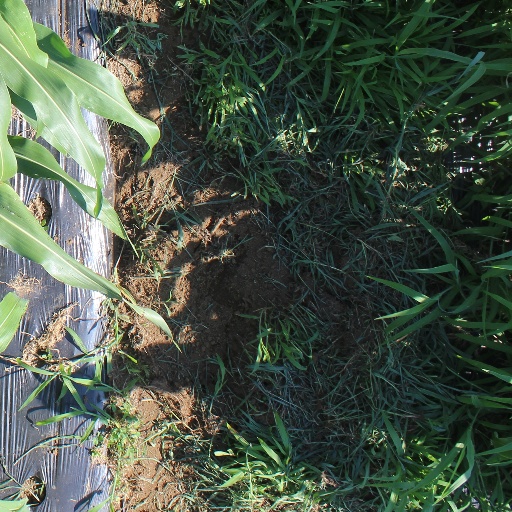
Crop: sorghum